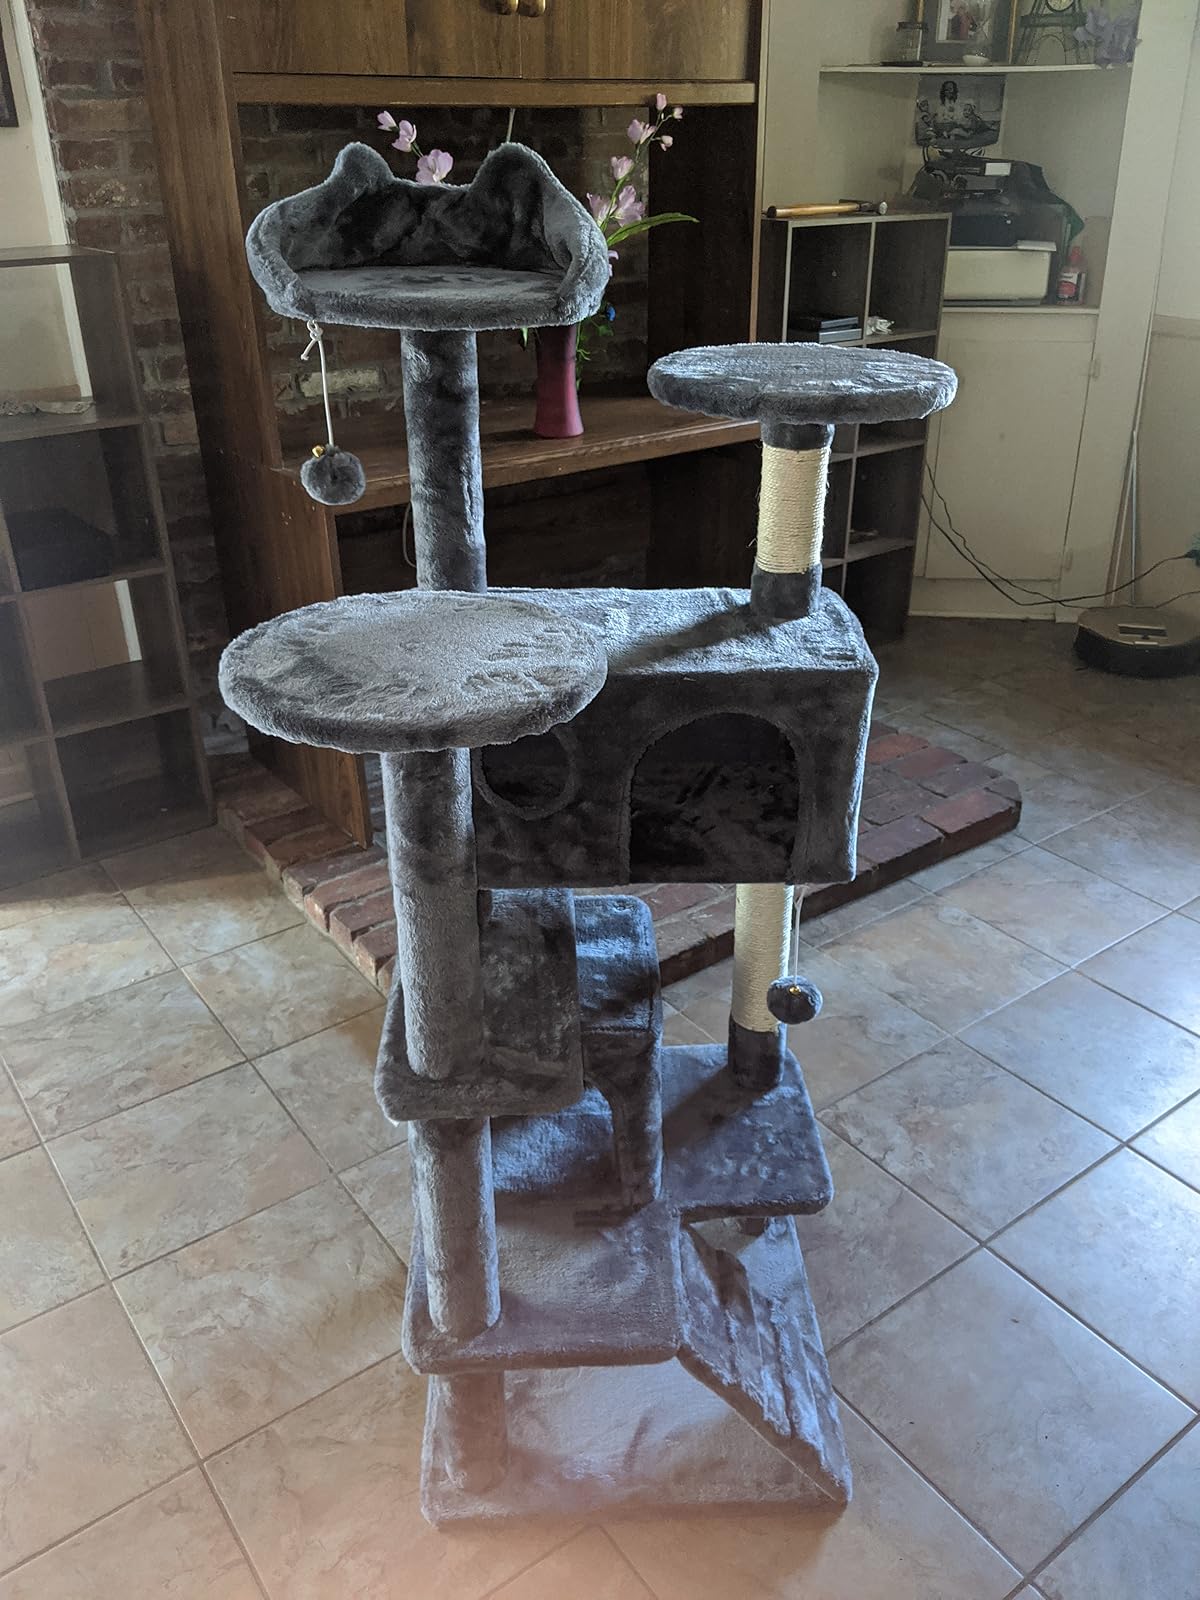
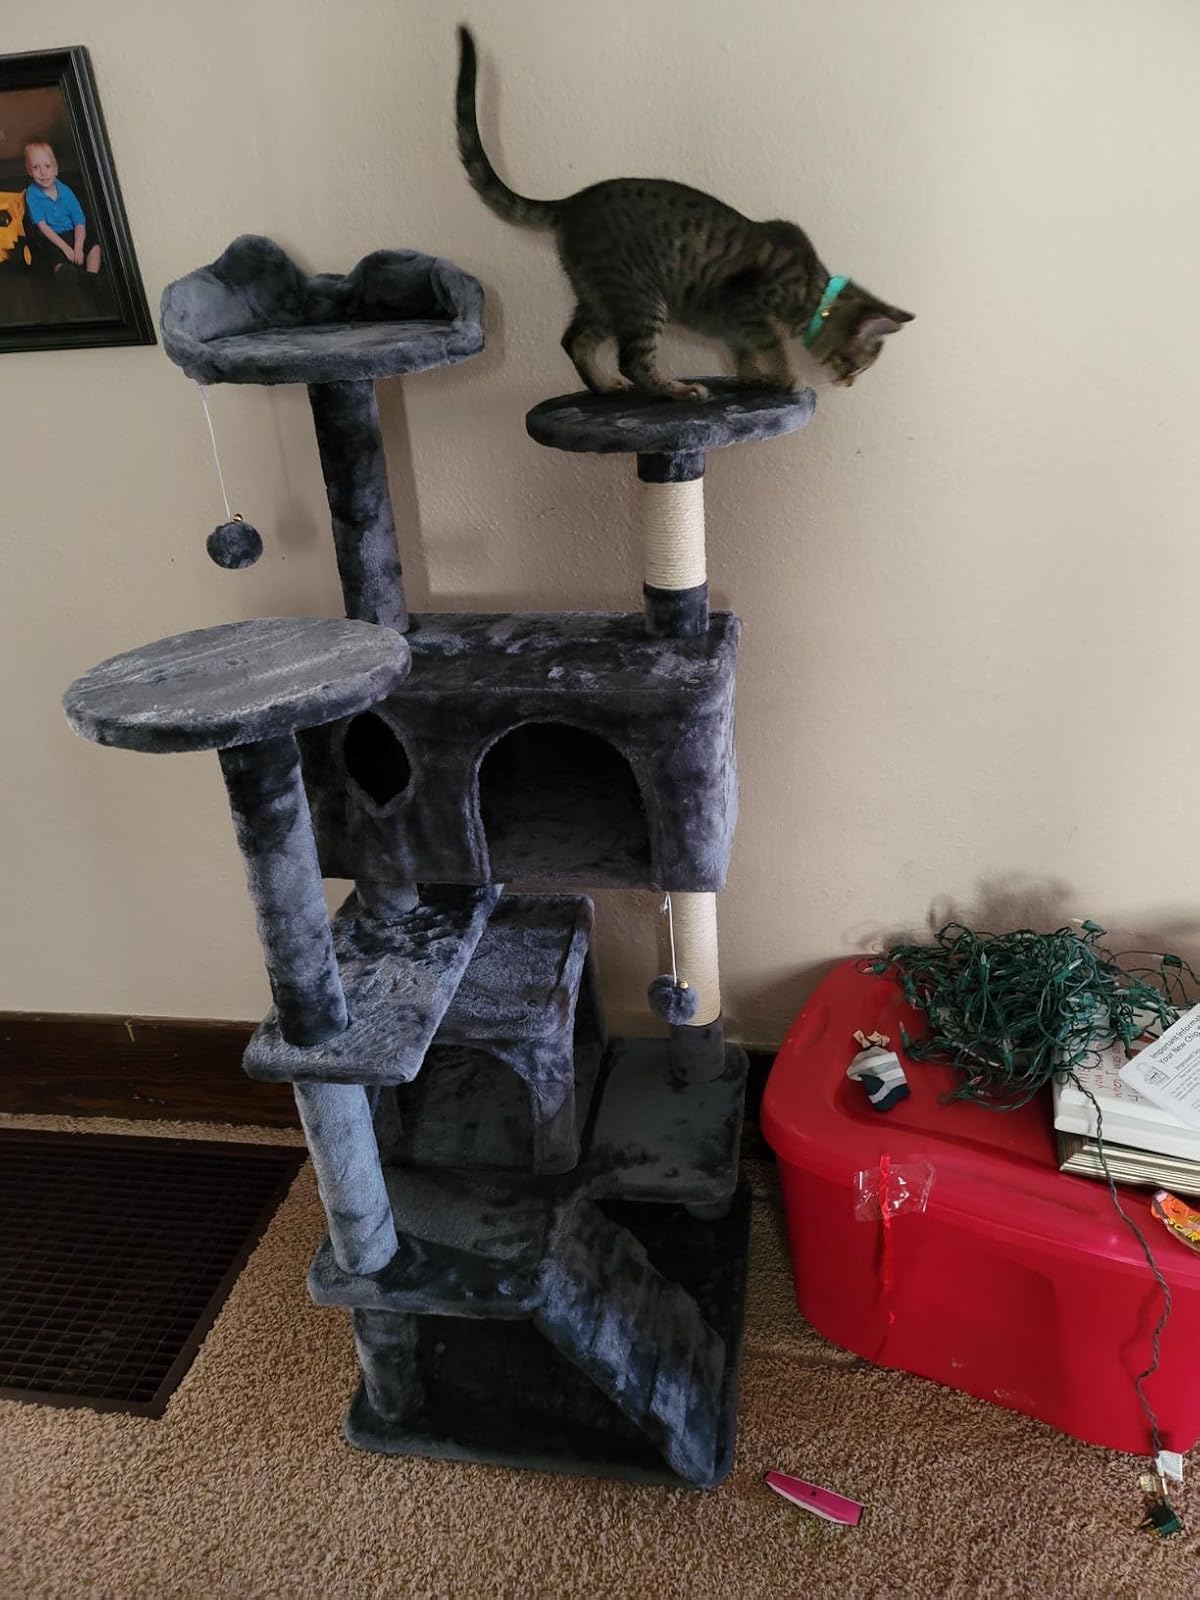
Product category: items_cat tree
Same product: yes